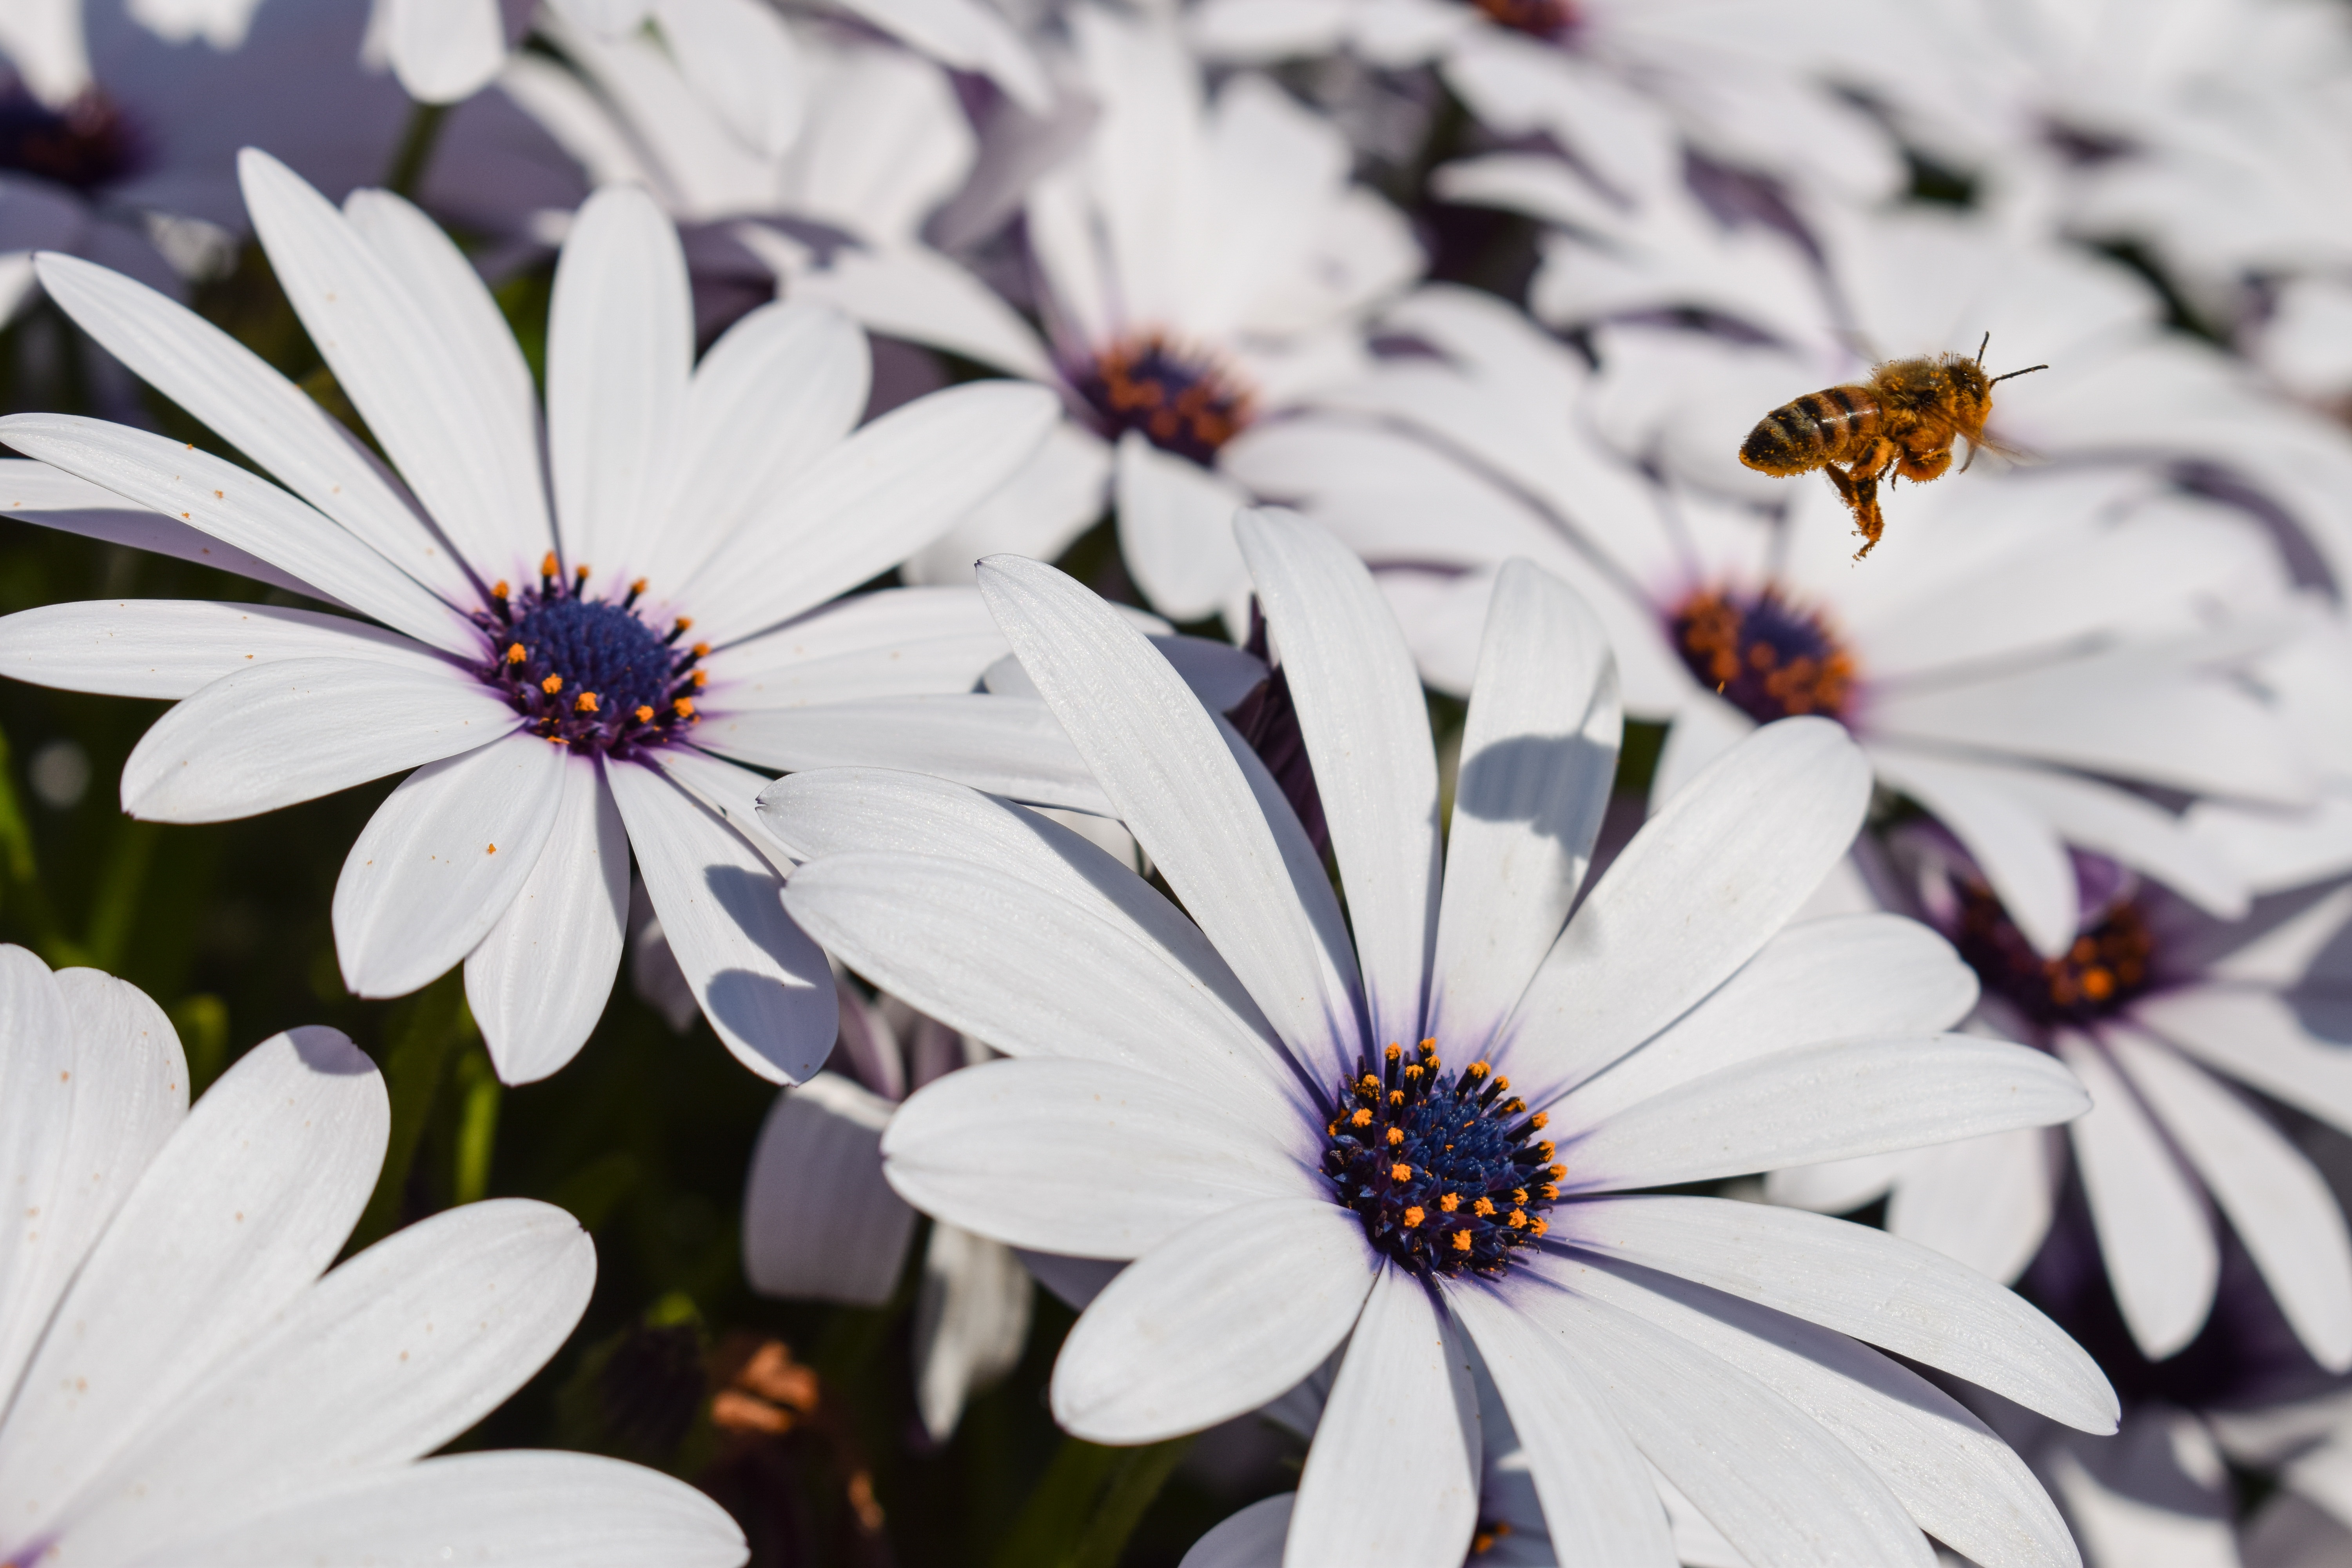
nature, branch, blossom, plant, white, flower, petal, daisy, spring, herb, produce, botany, flora, wildflower, flowers, close up, bright, bee, springtime, macro photography, flowering plant, daisy family, oxeye daisy, land plant, garden cosmos